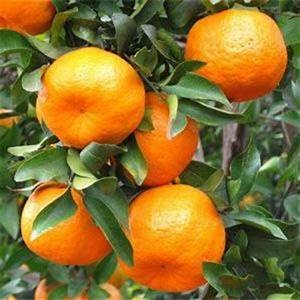
Label: mandarine